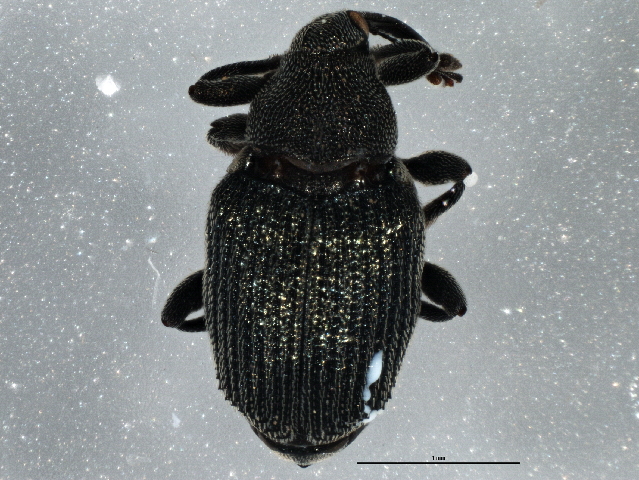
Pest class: Cabbage_seedpod_weevil